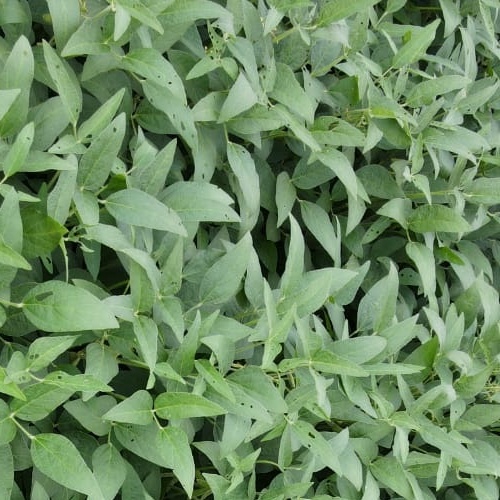
Label: Diabrotica_speciosa